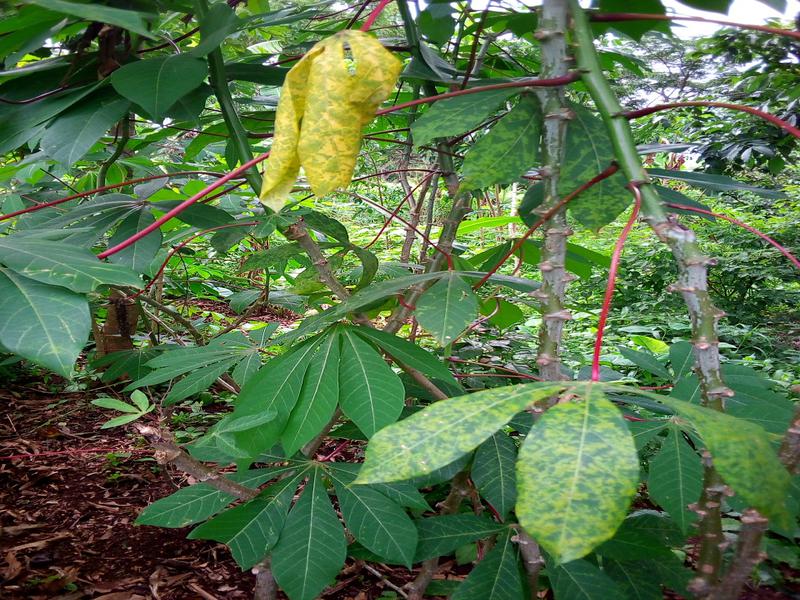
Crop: cassava
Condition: brown_streak_disease